Daniel B. Allyn

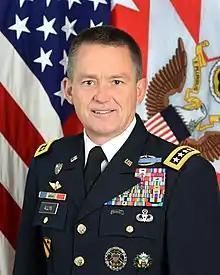
Official portrait, 2014

Daniel Bartlett Allyn (born 24 Sep 1959) is a retired United States Army general who served as the 35th Vice Chief of Staff of the United States Army from 2014 until 2017. Allyn previously served as the commanding general of the XVIII Airborne Corps from 2012 to 2013 and of United States Army Forces Command from May 2013 to August 2014.